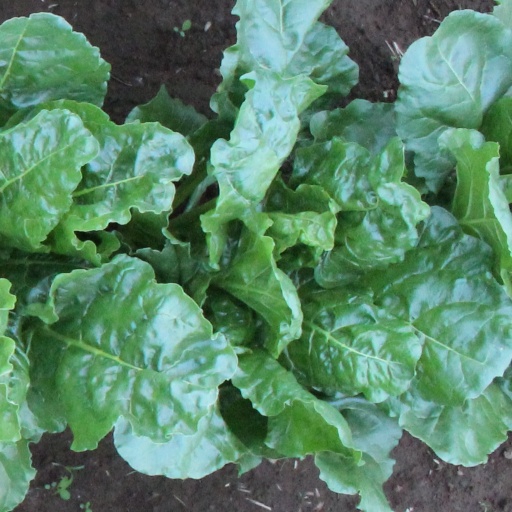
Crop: sugar beet